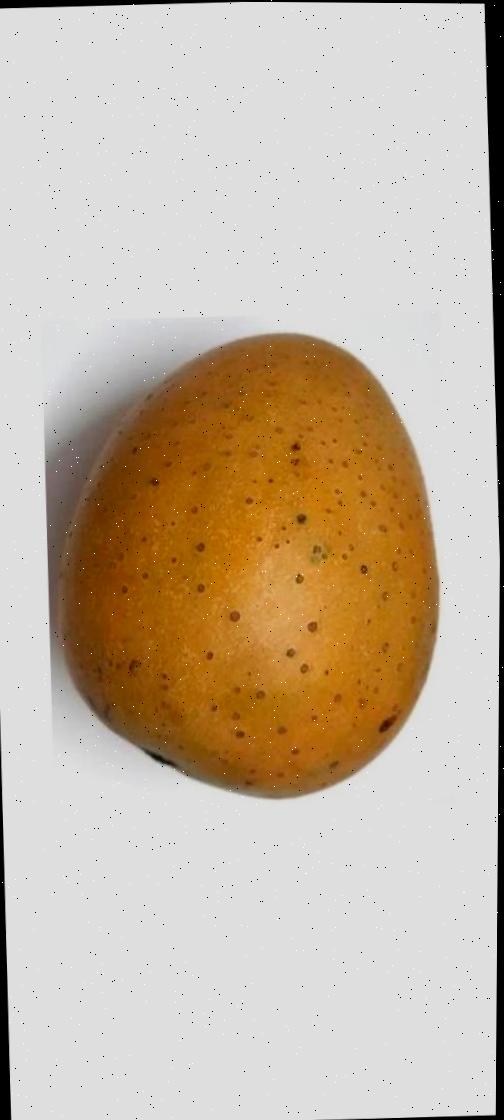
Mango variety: Gourmoti